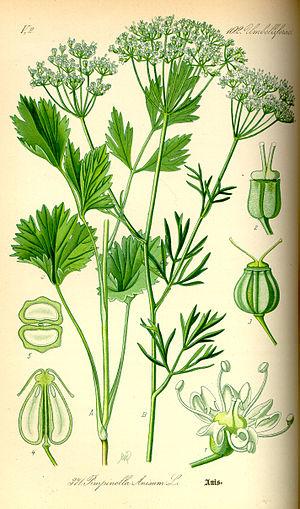
Le genre Pimpinella regroupe des plantes herbacées de la famille des Apiaceae.
L’anis est une espèce de plantes herbacées de la famille des Apiacées, cultivée comme plante condimentaire pour ses feuilles et ses graines aromatiques. La plante est parfois appelée anis vert.
La tribu des Pimpinelleae est une tribu de plantes de la sous-famille des Apioideae dans la famille des Apiaceae.